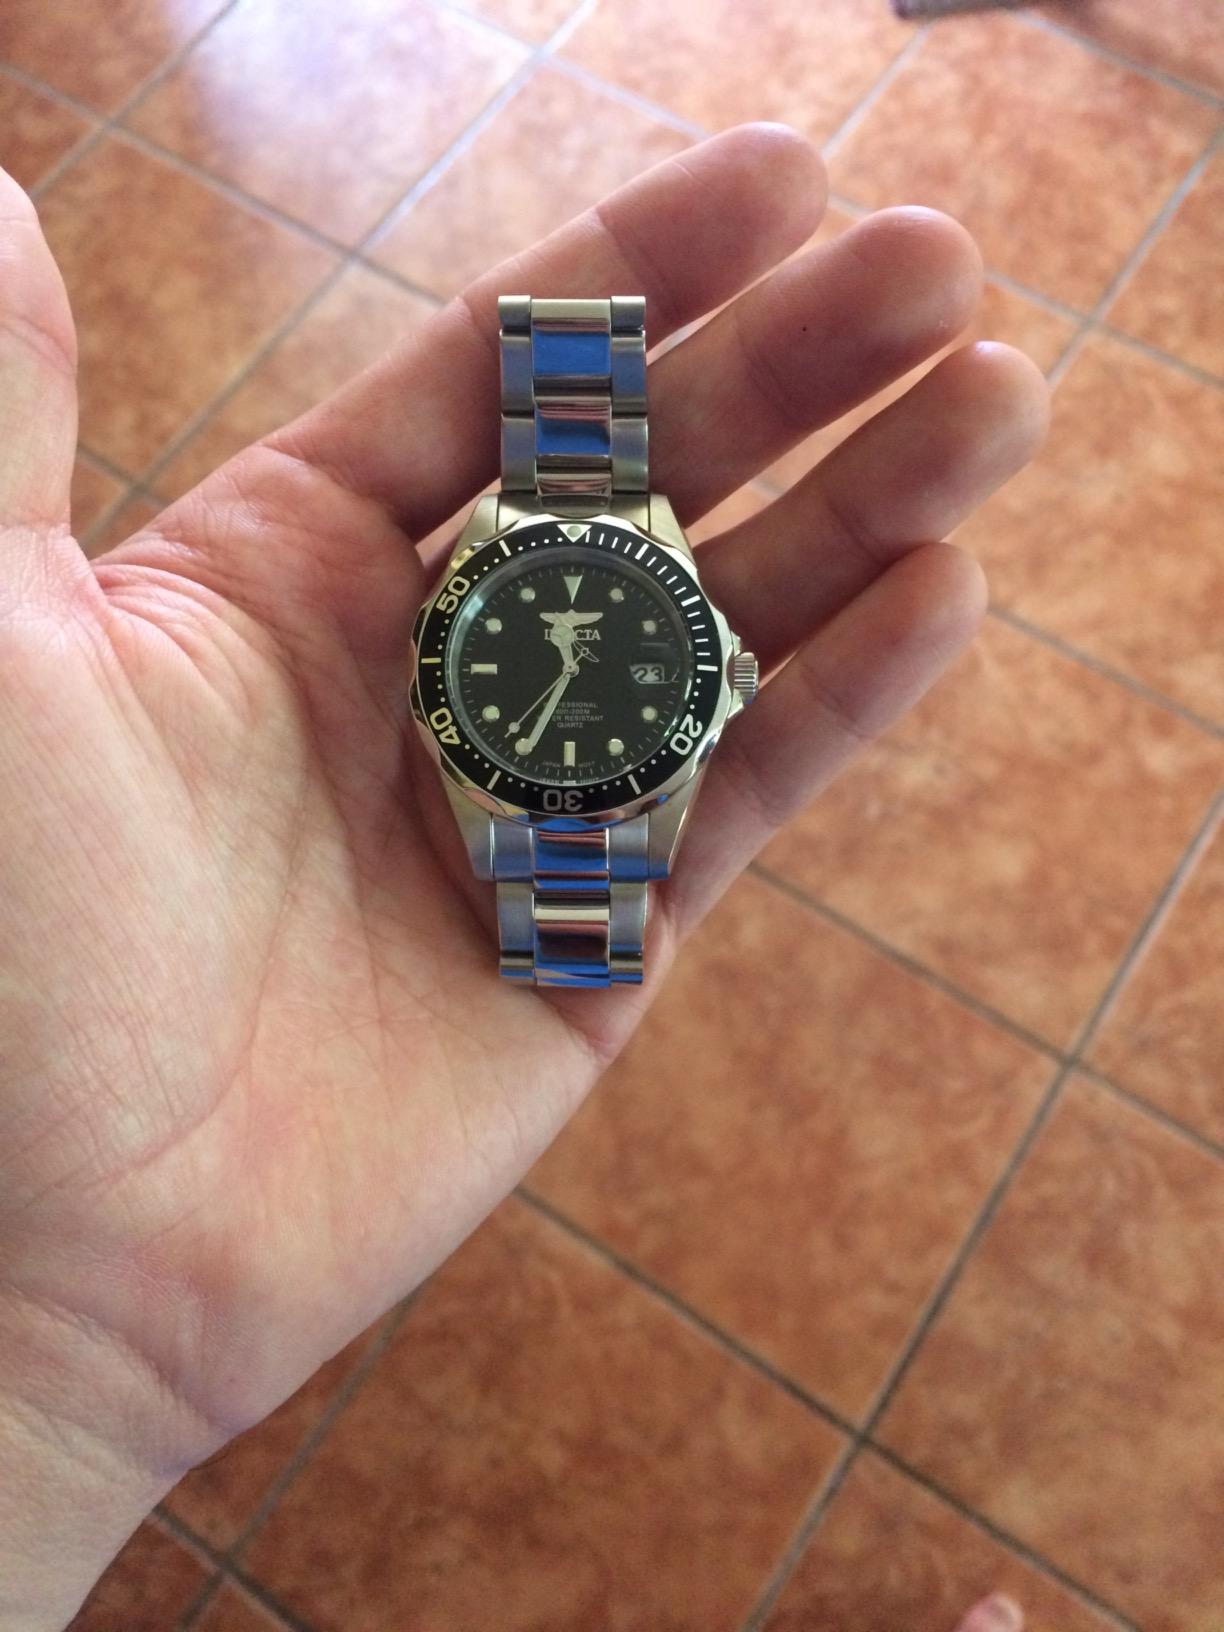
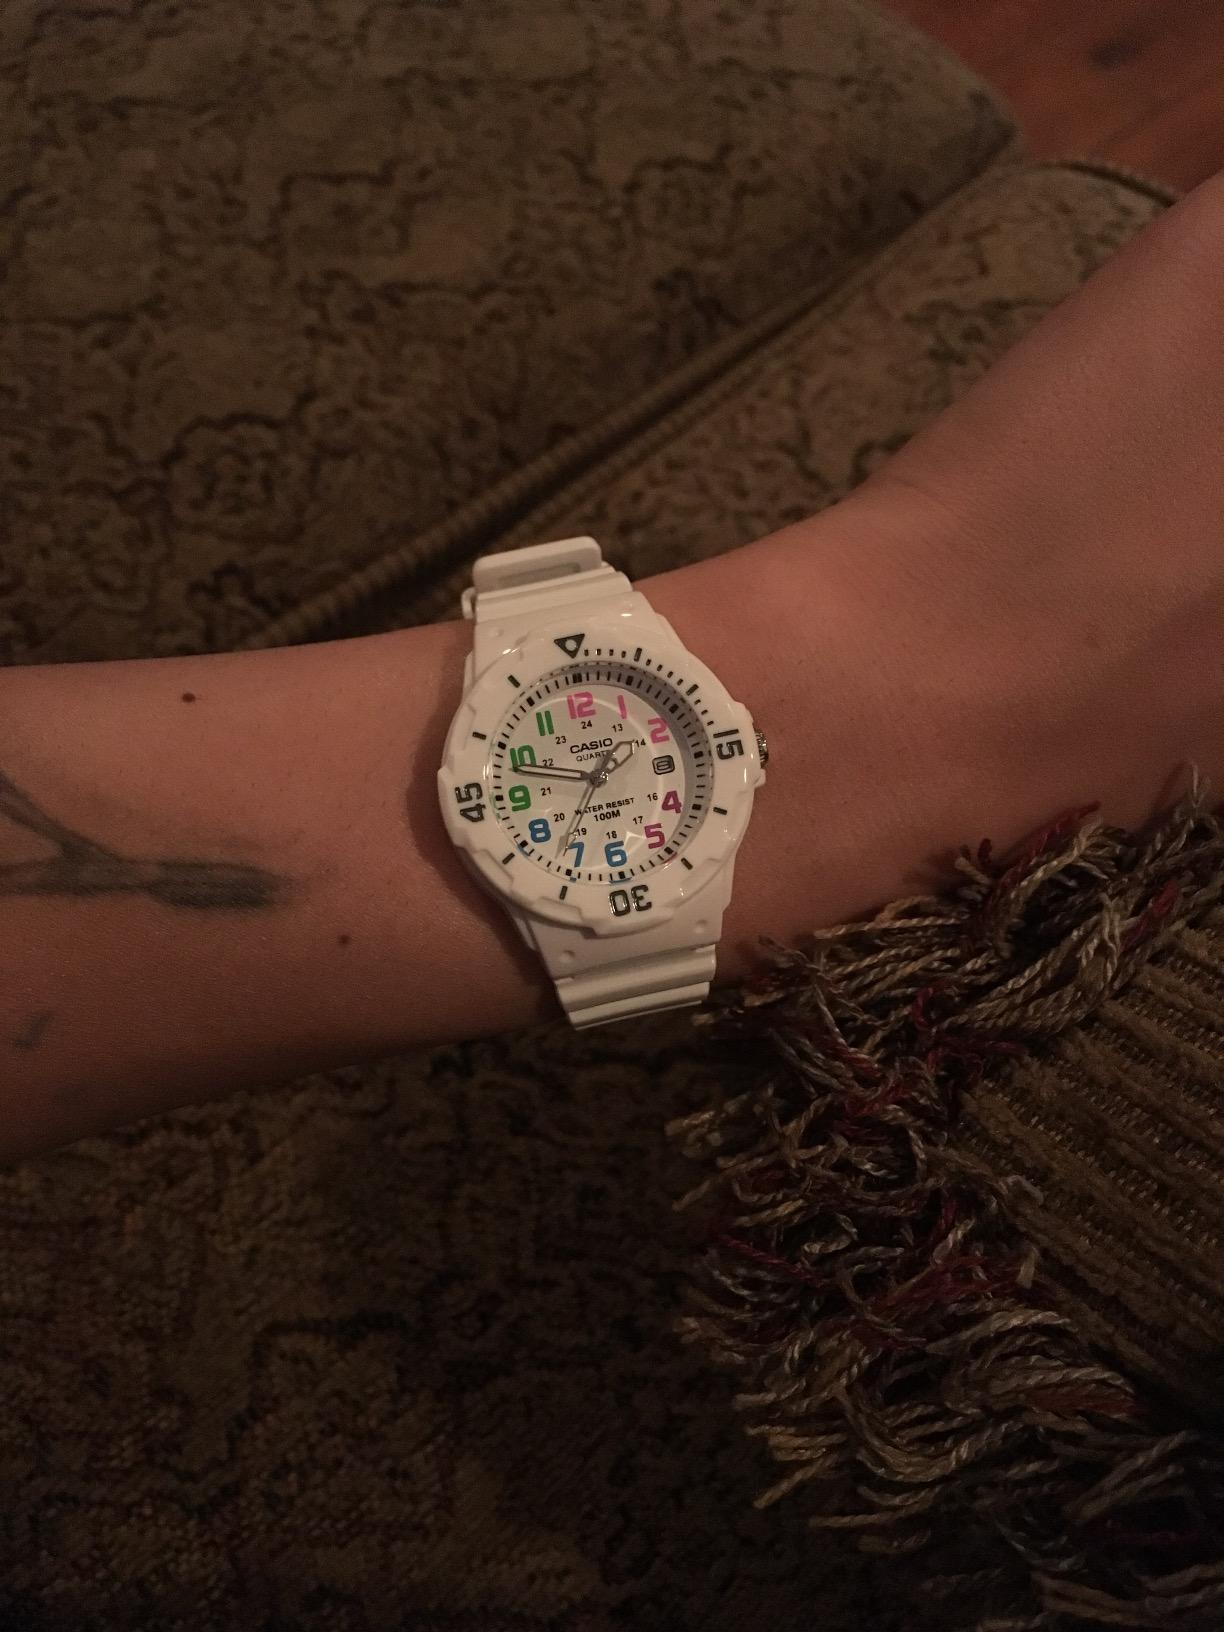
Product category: accessories_watch
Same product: no